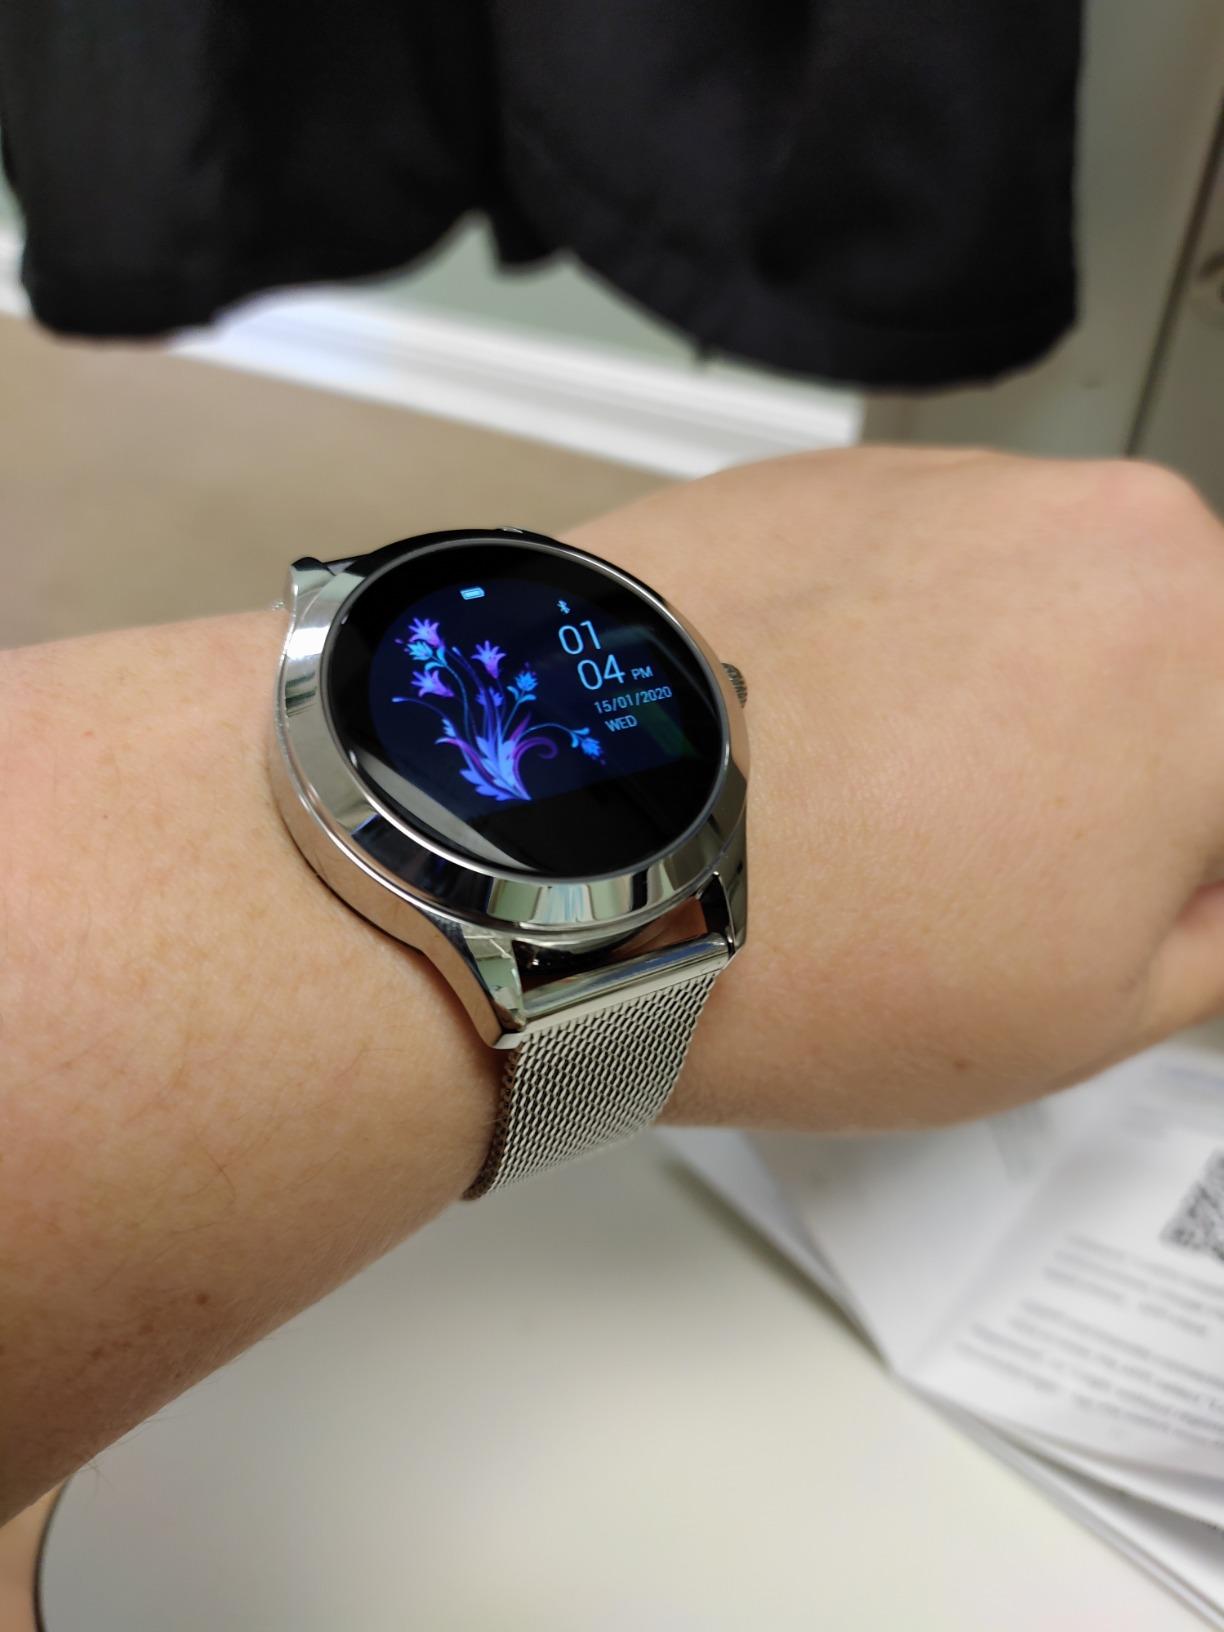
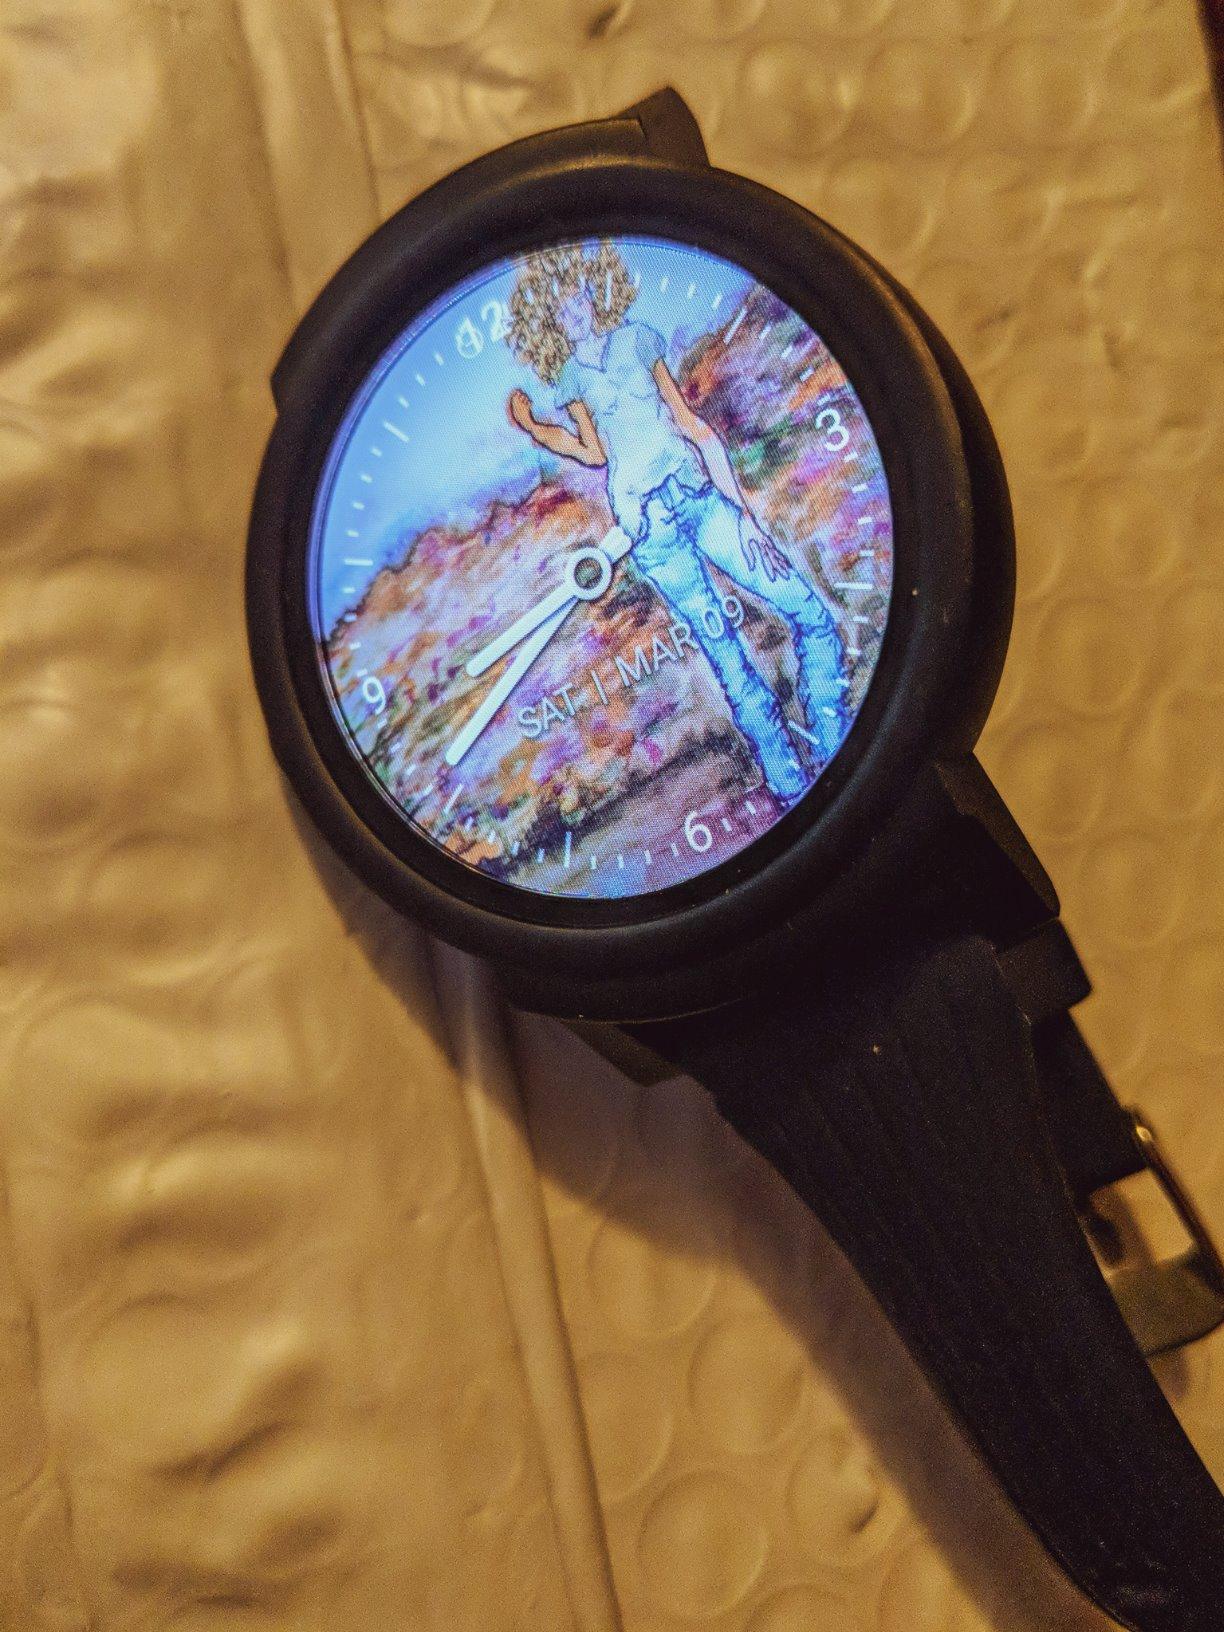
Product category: smartwatch
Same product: no